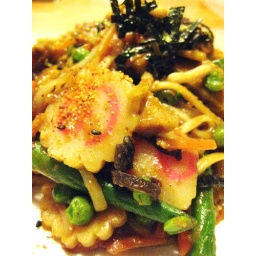
Wheat linguine with fish cakes and vegetables...all in a curry sauce